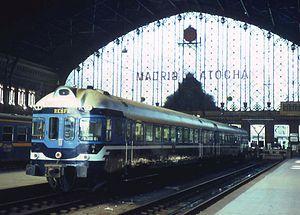
La série 597 est une série d'autorails de la Renfe.